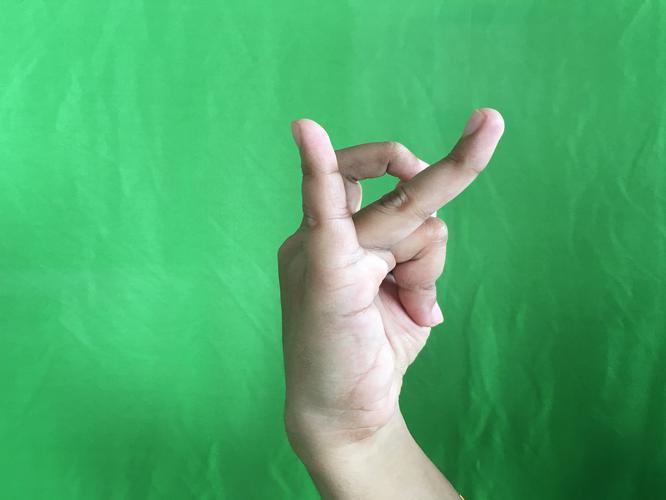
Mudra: Katakamukha_3
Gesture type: single_hand